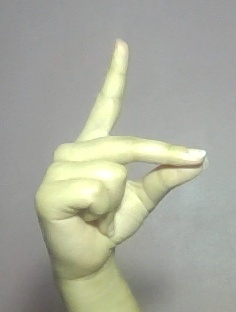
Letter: ta